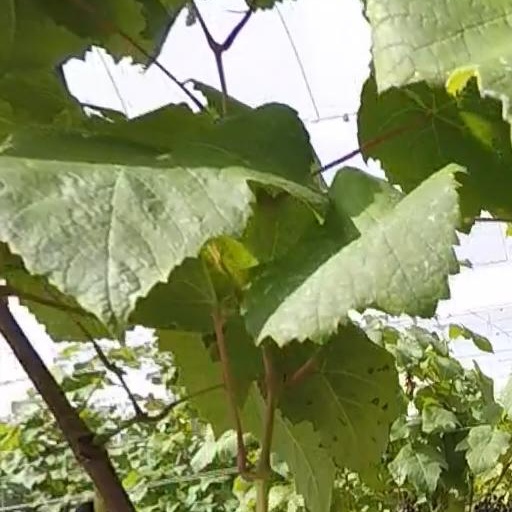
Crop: grape